2022 Brazilian gubernatorial elections

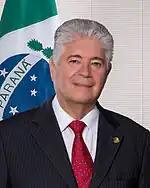
Former governor Roberto Requião came second.

Former Minister of Infrastructure in Bolsonaro cabinet, Tarcísio de Freitas was elected in an alliance with former São Paulo mayor Gilberto Kassab. Freitas defeated former Minister of Education, former Mayor of São Paulo, and 2018 presidential candidate Fernando Haddad in the second round.